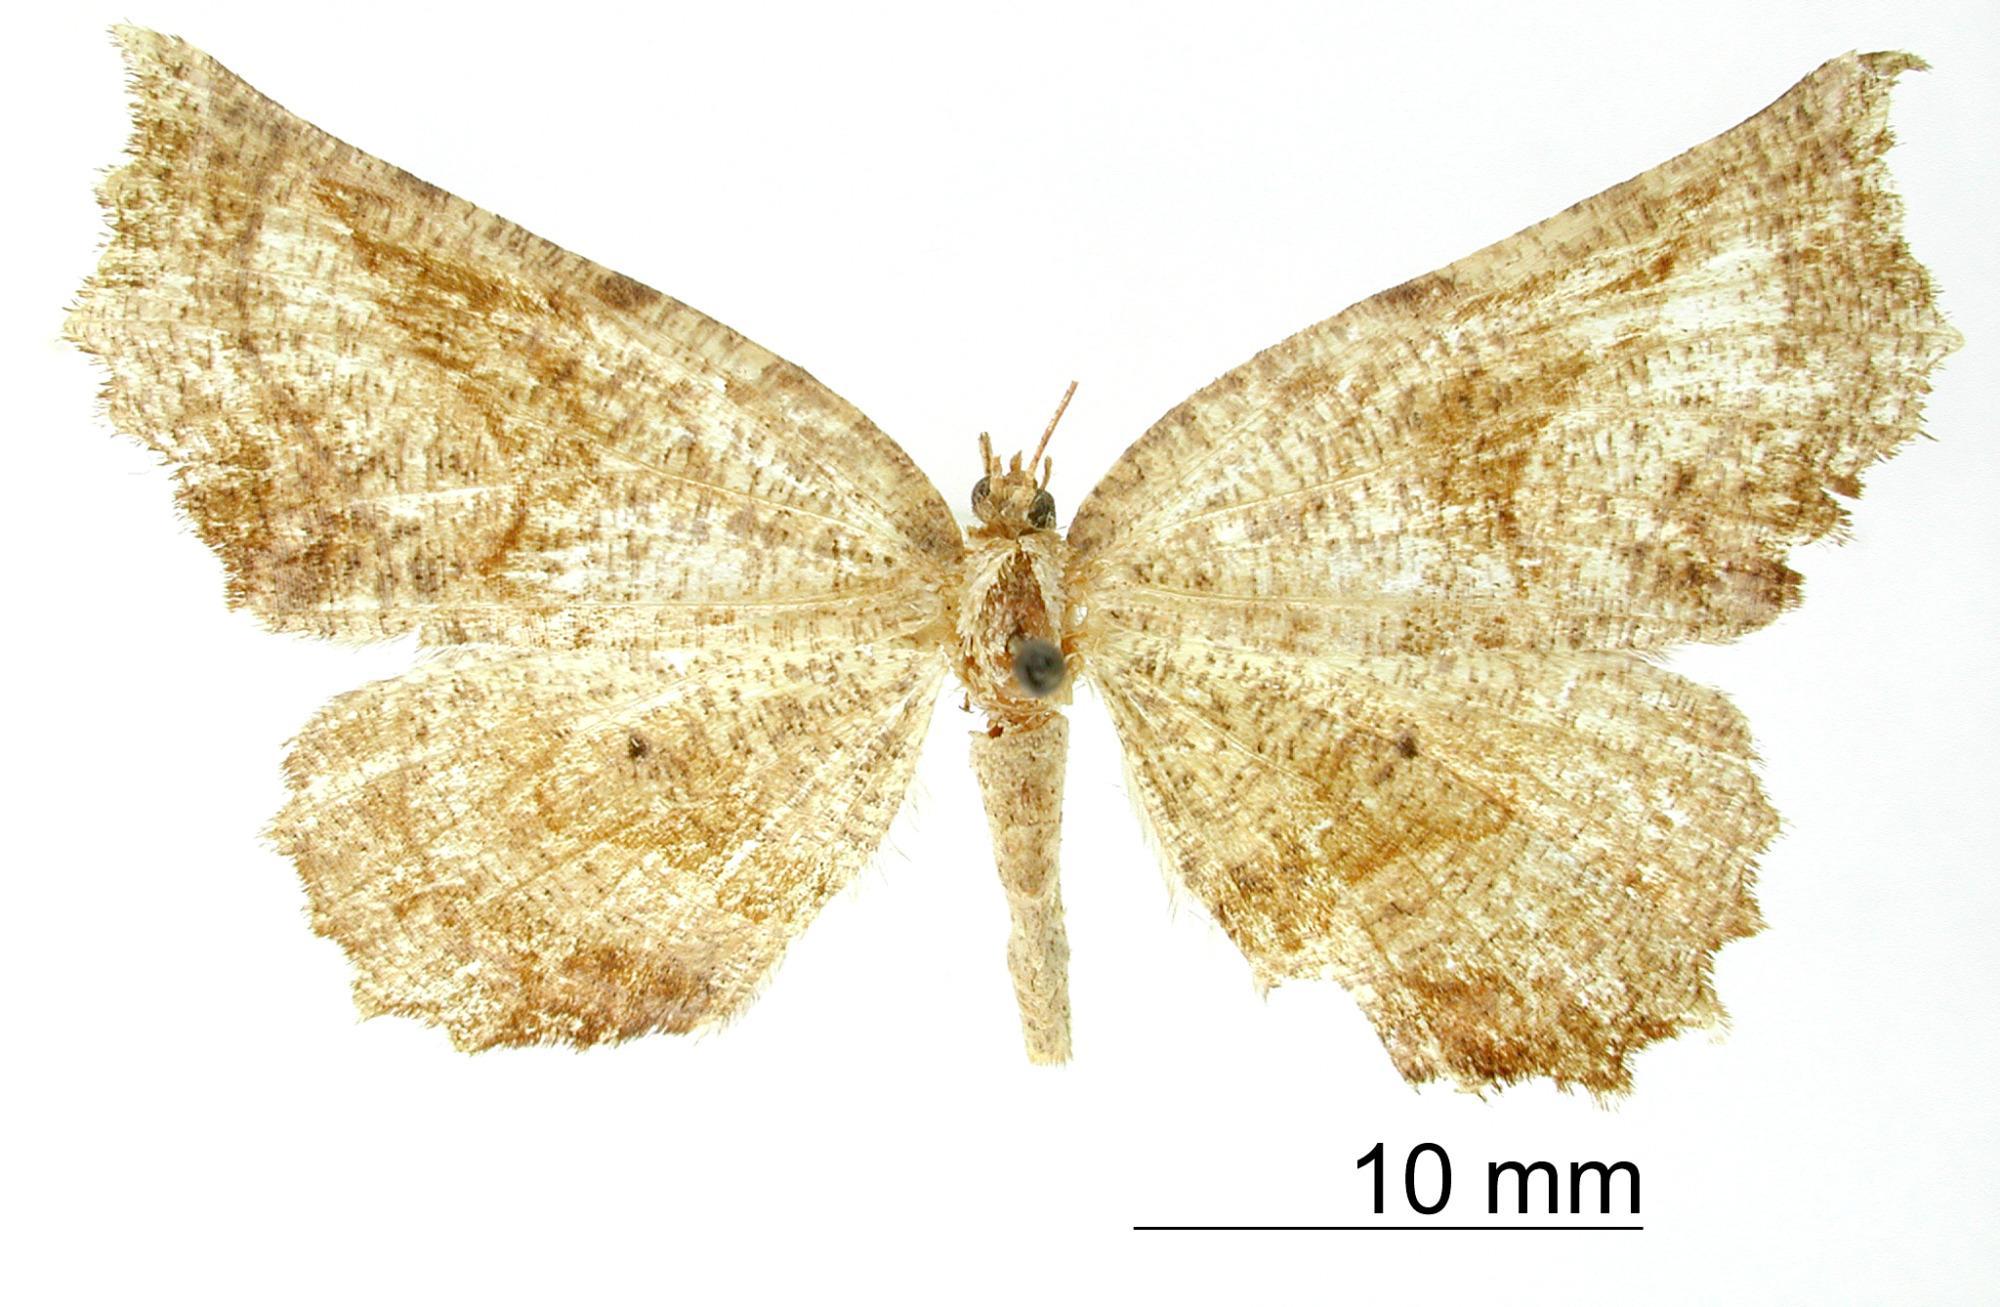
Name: Selenia cacocore
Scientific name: Selenia cacocore Dyar, 1918
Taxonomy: Animalia, Arthropoda, Insecta, Lepidoptera, Geometridae, Ennominae
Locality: Cuernavaca, Mexico, Mexico